Adele Duttweiler

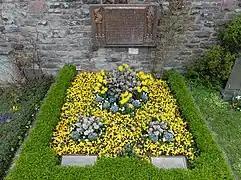
The grave of the couple.

Adele Duttweiler survived her husband by 28 years and died on 27 May 1990 at the age of 97 at her home in Rüschlikon. The burial at the cemetery in Rüschlikon, alongside her husband, was followed by a funeral service in the Fraumünster church, which was filled to the last seat. Jules Kyburz, chairman of the board MGB, portrayed with moving words Adele Duttweiler's life and work, and Reverend Peter Vogelsanger called and remembered the life stages of this "unusual woman".